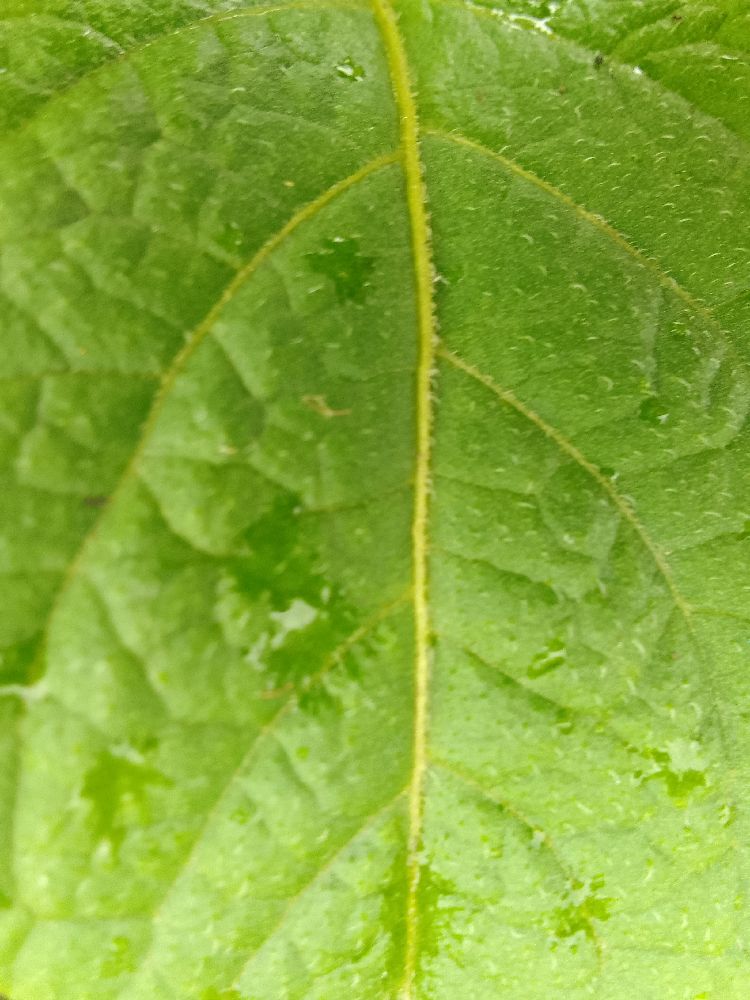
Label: Healthy